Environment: real
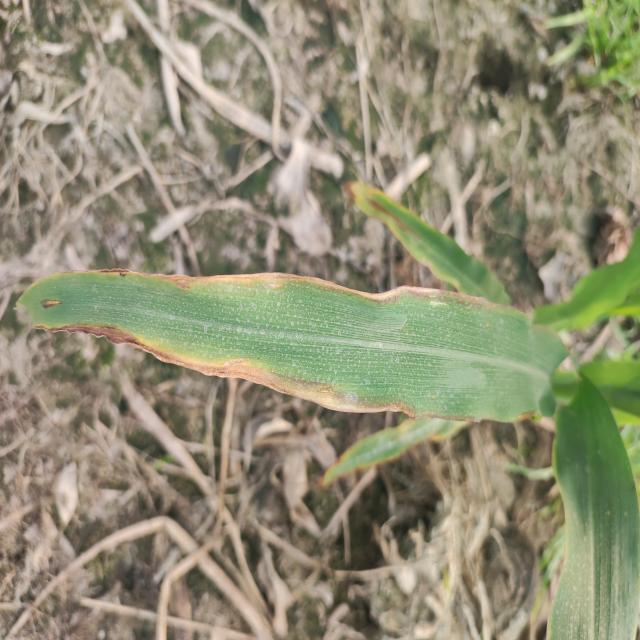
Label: potassium_deficiency